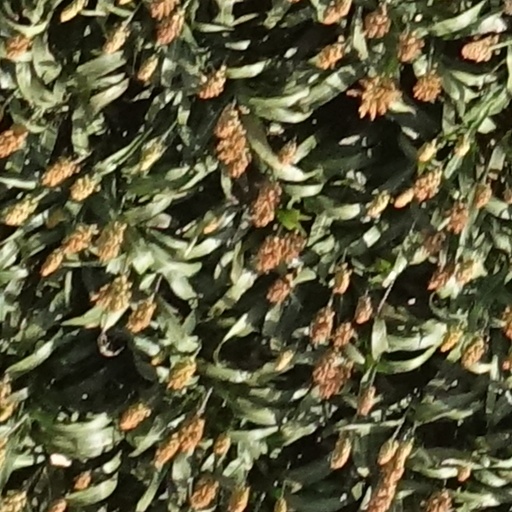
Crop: sorghum